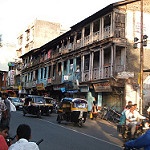
Label: buildings